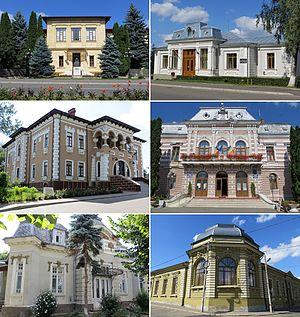
Fălticeni est une ville du județ de Suceava, Moldavie, située dans le nord-est de la Roumanie. En 2011, elle comptait 25 723 habitants.